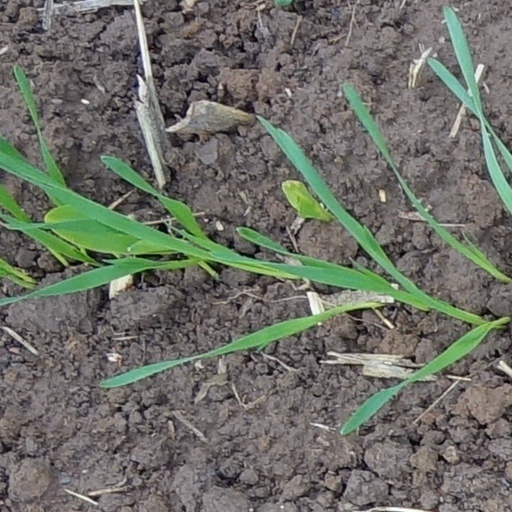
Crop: wheat